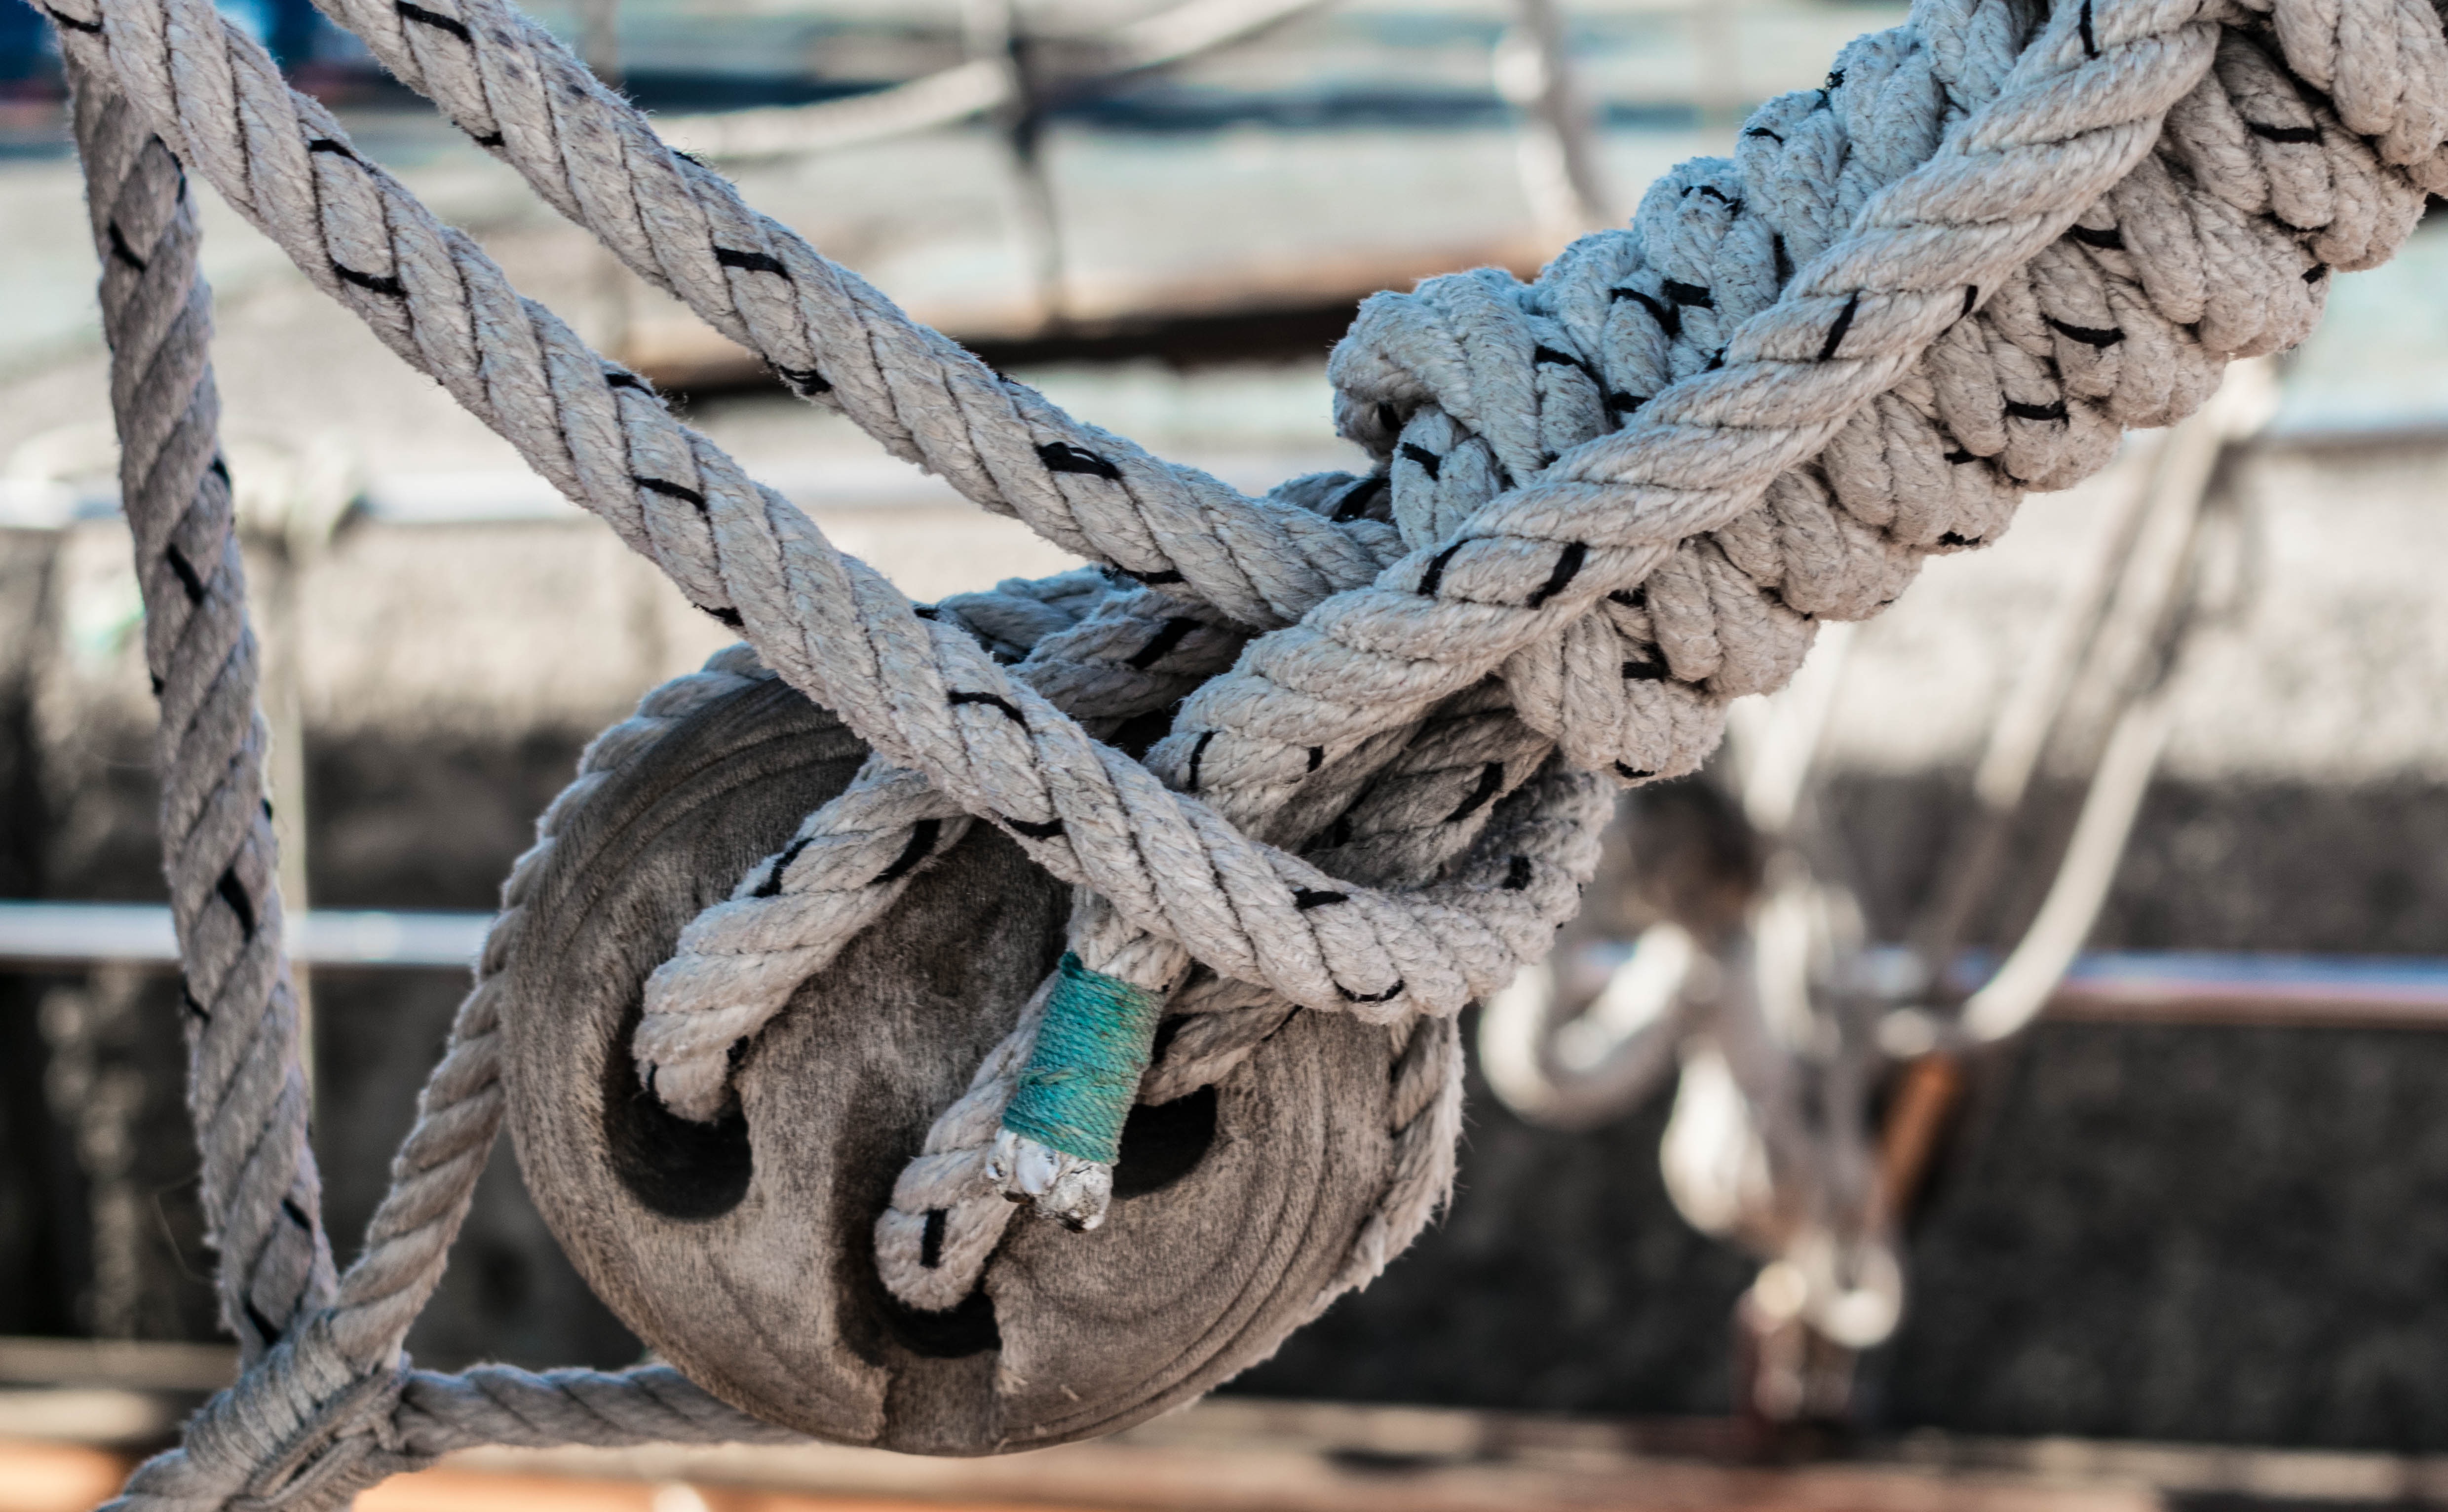
branch, rope, fence, wood, boat, spring, equipment, blue, art, nautical, outdoor structure, hardware accessory